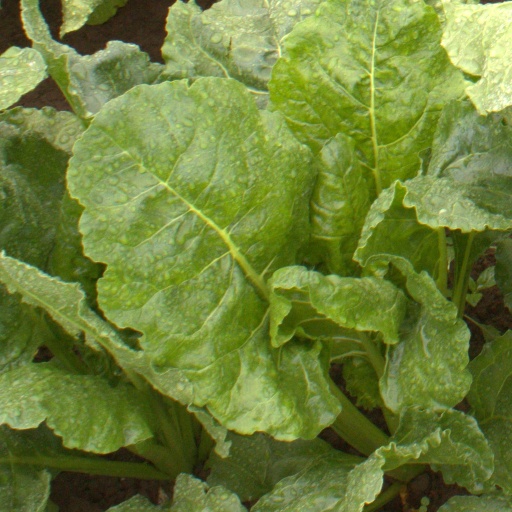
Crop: sugar beet